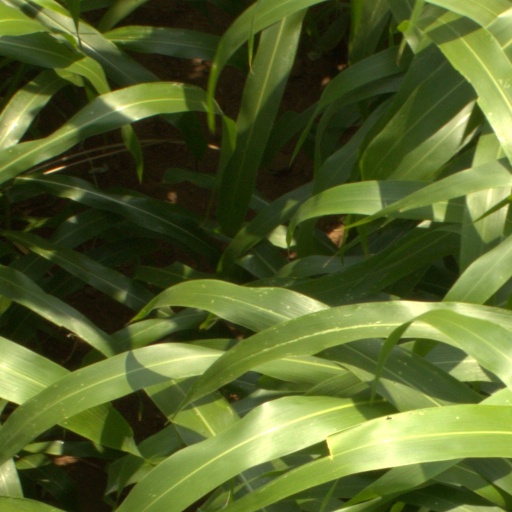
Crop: sorghum